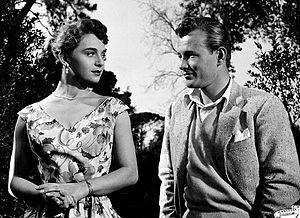
Jacques Sernas, né le 30 juillet 1925 à Kaunas, mort à Rome le 3 juillet 2015, est un acteur français ayant fait une carrière internationale, notamment en Italie. Il a joué dans plusieurs péplums.